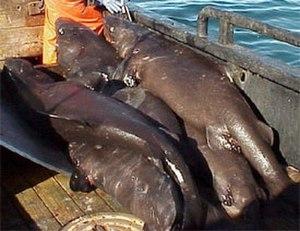
Le Requin dormeur du Pacifique ou Laimargue dormeur est une espèce de requin de très grande taille vivant dans l'Océan Pacifique.
Somniosus est un genre de requins, de la famille des Somniosidae.